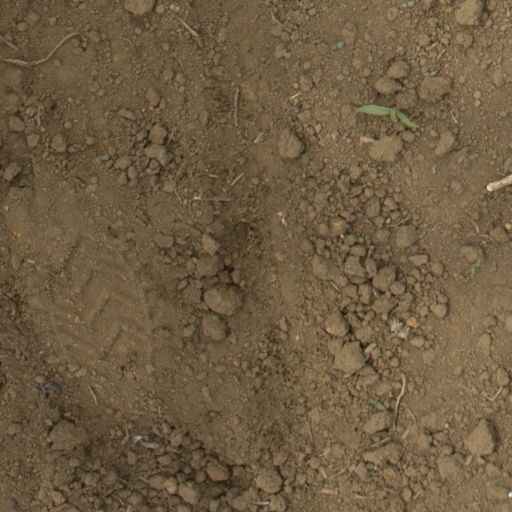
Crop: Jerusalem artichoke